Euprox

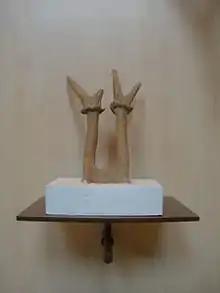
Antler of "Euprox furcatus"

The antlers of "Euprox" were short, with two small prongs projecting from the main branch. "Euprox" is notable for being the earliest deer to possess the presence of a real burr, which are indicative of the border between permanent and deciduous segments of deer antlers. It possessed brachyodont teeth and likely fed on leaves. The environment that "Euprox" inhabited would have been warm and humid, with many tropical forests.